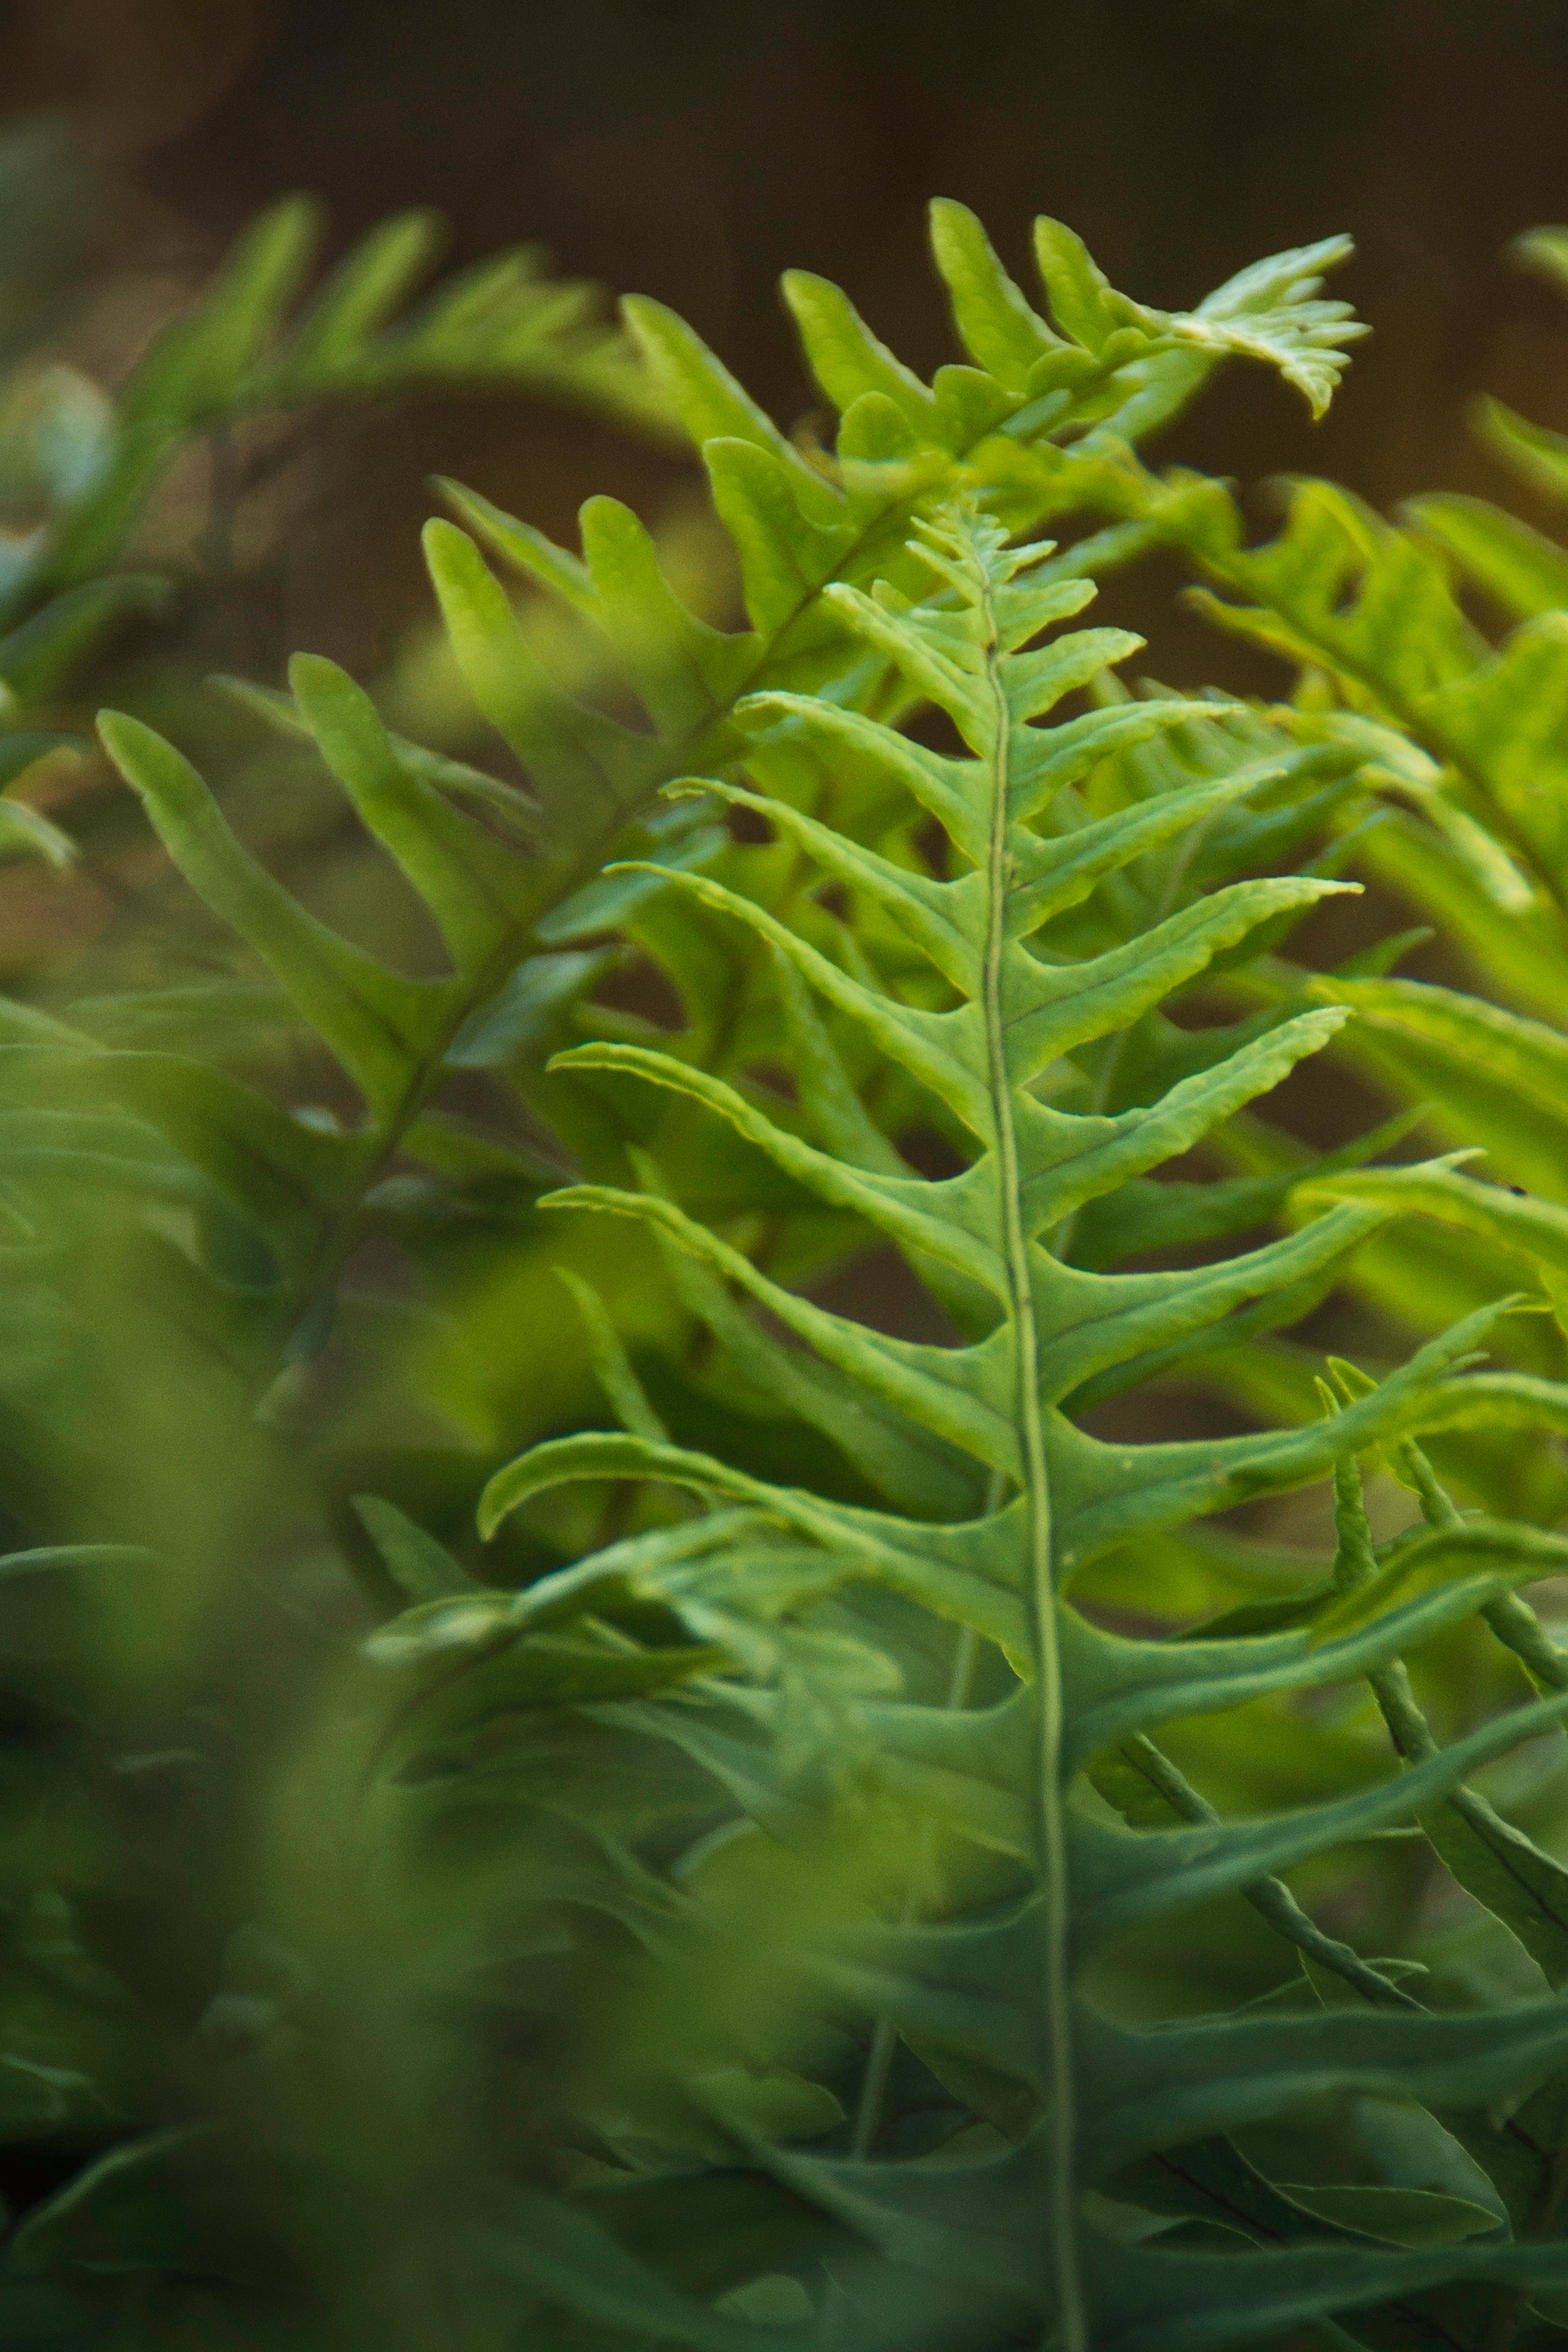
plant, leaf, flower, green, botany, flora, fern, vegetation, plant stem, land plant, ferns and horsetails, vascular plant, ostrich fern